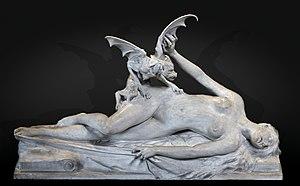
Le musée des Augustins est le musée des beaux-arts de Toulouse en Haute-Garonne. Créé par décision du 23 décembre 1793 et ouvert en 1795, il est abrité dans l'ancien couvent des Augustins de Toulouse. Il rassemble des collections importantes de peinture et de sculpture.
Un cauchemar est un rêve causant une forte émotion négative, le plus communément de la peur ou de l'horreur, mais également du désespoir, de l'anxiété ou une grande tristesse. Ce type de rêve peut impliquer des situations de danger, de mal-être psychologiques ou physiques, de terreur. Les rêveurs se réveillent souvent dans un état de détresse, et peuvent avoir du mal à retrouver le sommeil durant un certain temps.
Un incube est un démon mâle qui prend corps pour abuser sexuellement d’une femme endormie. Velu, hirsute et souvent représenté comme possédant des pieds de bouc, le démon incube pèse sur la poitrine de sa victime endormie et peut même l'étouffer. Son équivalent féminin est le succube.